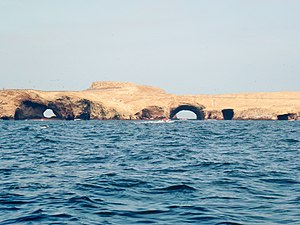
Islas Ballestas
Islas Ballestas.
Islas Ballestas er en gruppe af små øer nær byen Paracas i Paracasdistriktet i Piscoprovinsen i regionen Ica, der ligger på den sydlige kyst af Peru. De består hovedsagelig af klippeformationer og dækker et anslået areal på 0,12 km². Øerne er et vigtigt habitat for guanayguano-fuglen, den blåfodede sule. Derudover bor der også Humboldtpingviner og to arter af sæler.